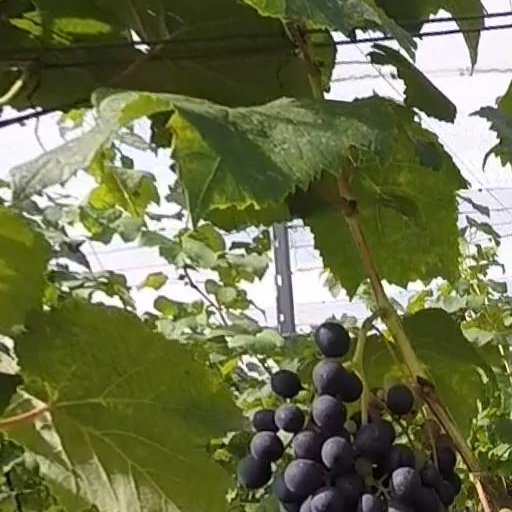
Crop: grape